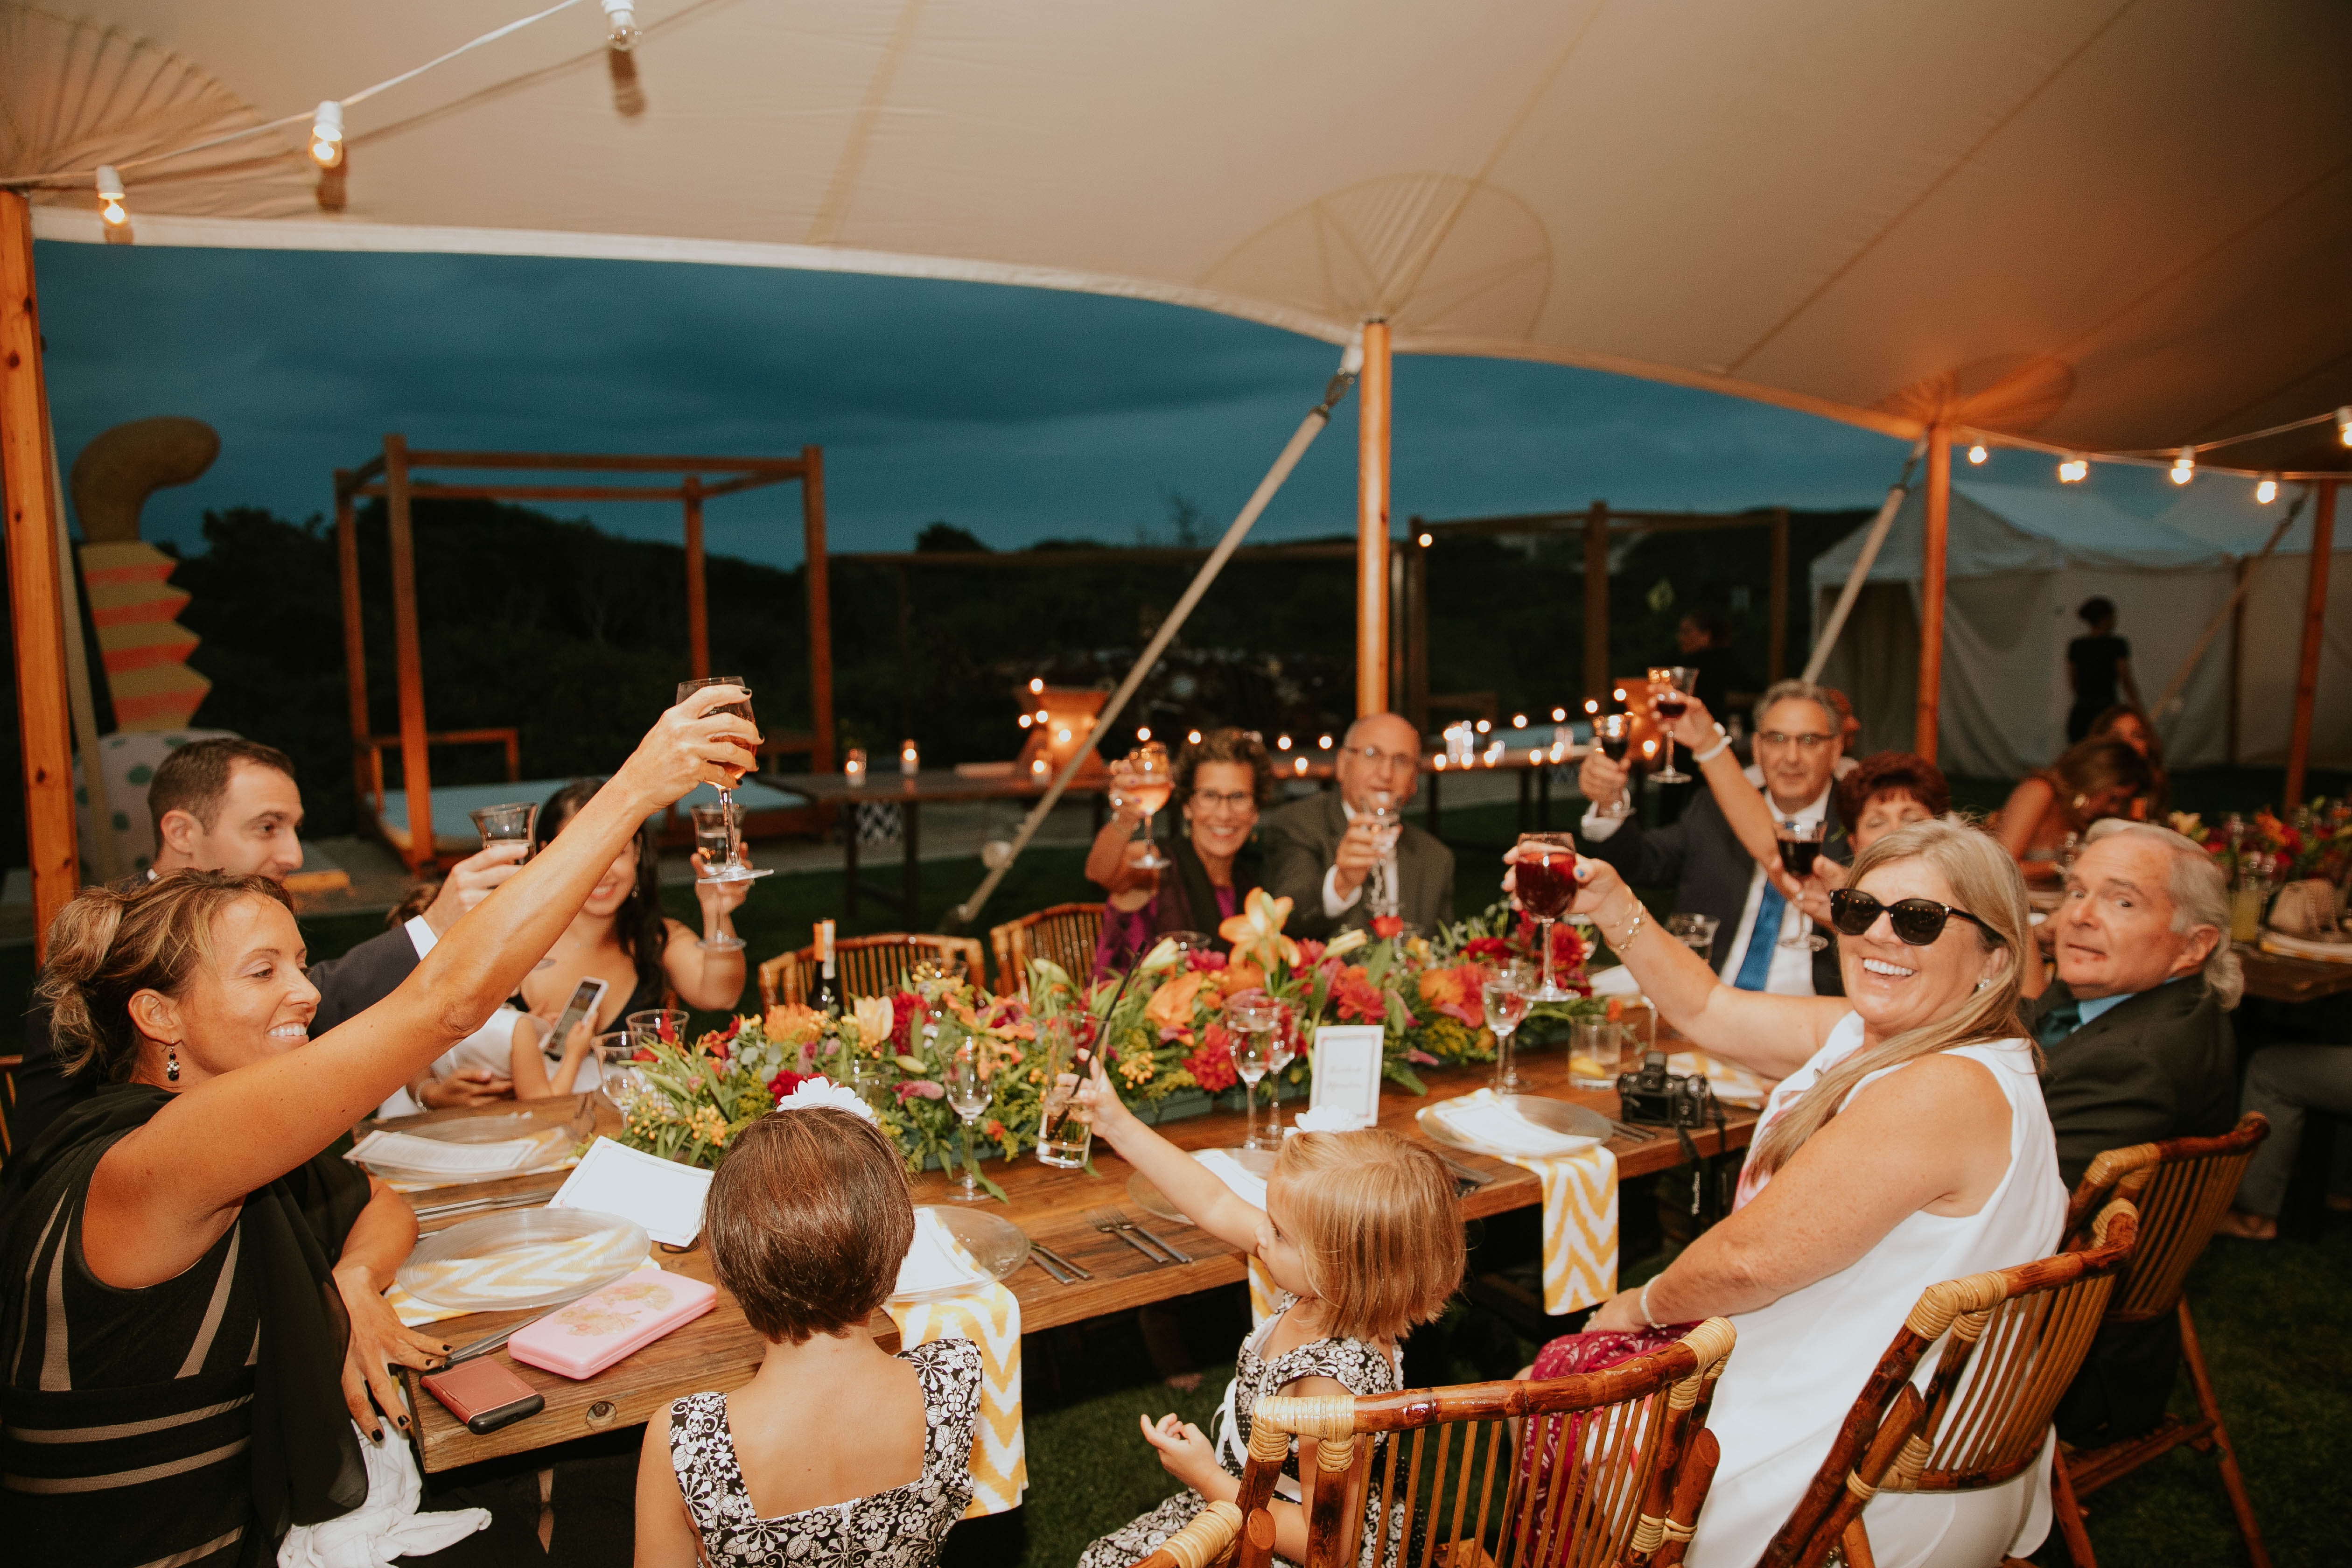
event, ceremony, function hall, party, rehearsal dinner, meal, leisure, tradition